Ricotta
Also known as:
af - Afrikaans: Ricotta
ar - Arabic: ريكوتا
az - Azerbaijani: Rikotta
be - Belarusian: Рыкота
bg - Bulgarian: Рикота
bo - Tibetan: རི་ཀོ་ཏ།
bs - Bosnian: Ricotta
ca - Catalan: Ricotta
cs - Czech: Ricotta
cv - Chuvash: Рикота
da - Danish: Ricotta
de - German: Ricotta
el - Greek: Ρικότα
en-simple - Simple English: Ricotta
eo - Esperanto: Rikoto
es - Spanish: Requesón
et - Estonian: Ricotta juust
eu - Basque: Ricotta
fa - Persian: ریکوتا
fi - Finnish: Ricotta
fr - French: Ricotta
fy - Western Frisian: Ricotta
gsw - Alemannic: Ricotta
he - Hebrew: ריקוטה
hr - Croatian: Ricotta
hy - Armenian: Ռիկոտա
id - Indonesian: Ricotta
is - Icelandic: Ricotta
it - Italian: Ricotta
ja - Japanese: リコッタ
jv - Javanese: Ricotta
ka - Georgian: რიკოტა
ko - Korean: 리코타
lmo - Lombard: Mascherpa
mk - Macedonian: Рикота
ms - Malay: Ricotta
nb - Norwegian Bokmål: Ricotta
nl - Dutch: Ricotta
nn - Norwegian Nynorsk: Ricotta
pl - Polish: Ricotta
pt - Portuguese: Ricota
ro - Romanian: Ricotta
ru - Russian: Рикотта
scn - Sicilian: Ricotta
sl - Slovenian: Rikota
sq - Albanian: Gjiza
sr - Serbian: Рикота
sv - Swedish: Ricotta
tr - Turkish: Ricotta
uk - Ukrainian: Рикота
uz - Uzbek: Rikota
vec - Venetian: Puìna
yue - Cantonese: 鄉村芝士
zh - Chinese: 里科塔奶酪
Category: cheese (cheese)
Cuisine: Italian
Associated cuisines: Italian
Area: Italy
Countries: Italy
Region: Southern Europe

This is a type of whey cheese made from sheep, cow, goat, or water buffalo milk whey left over from the production of other cheeses.

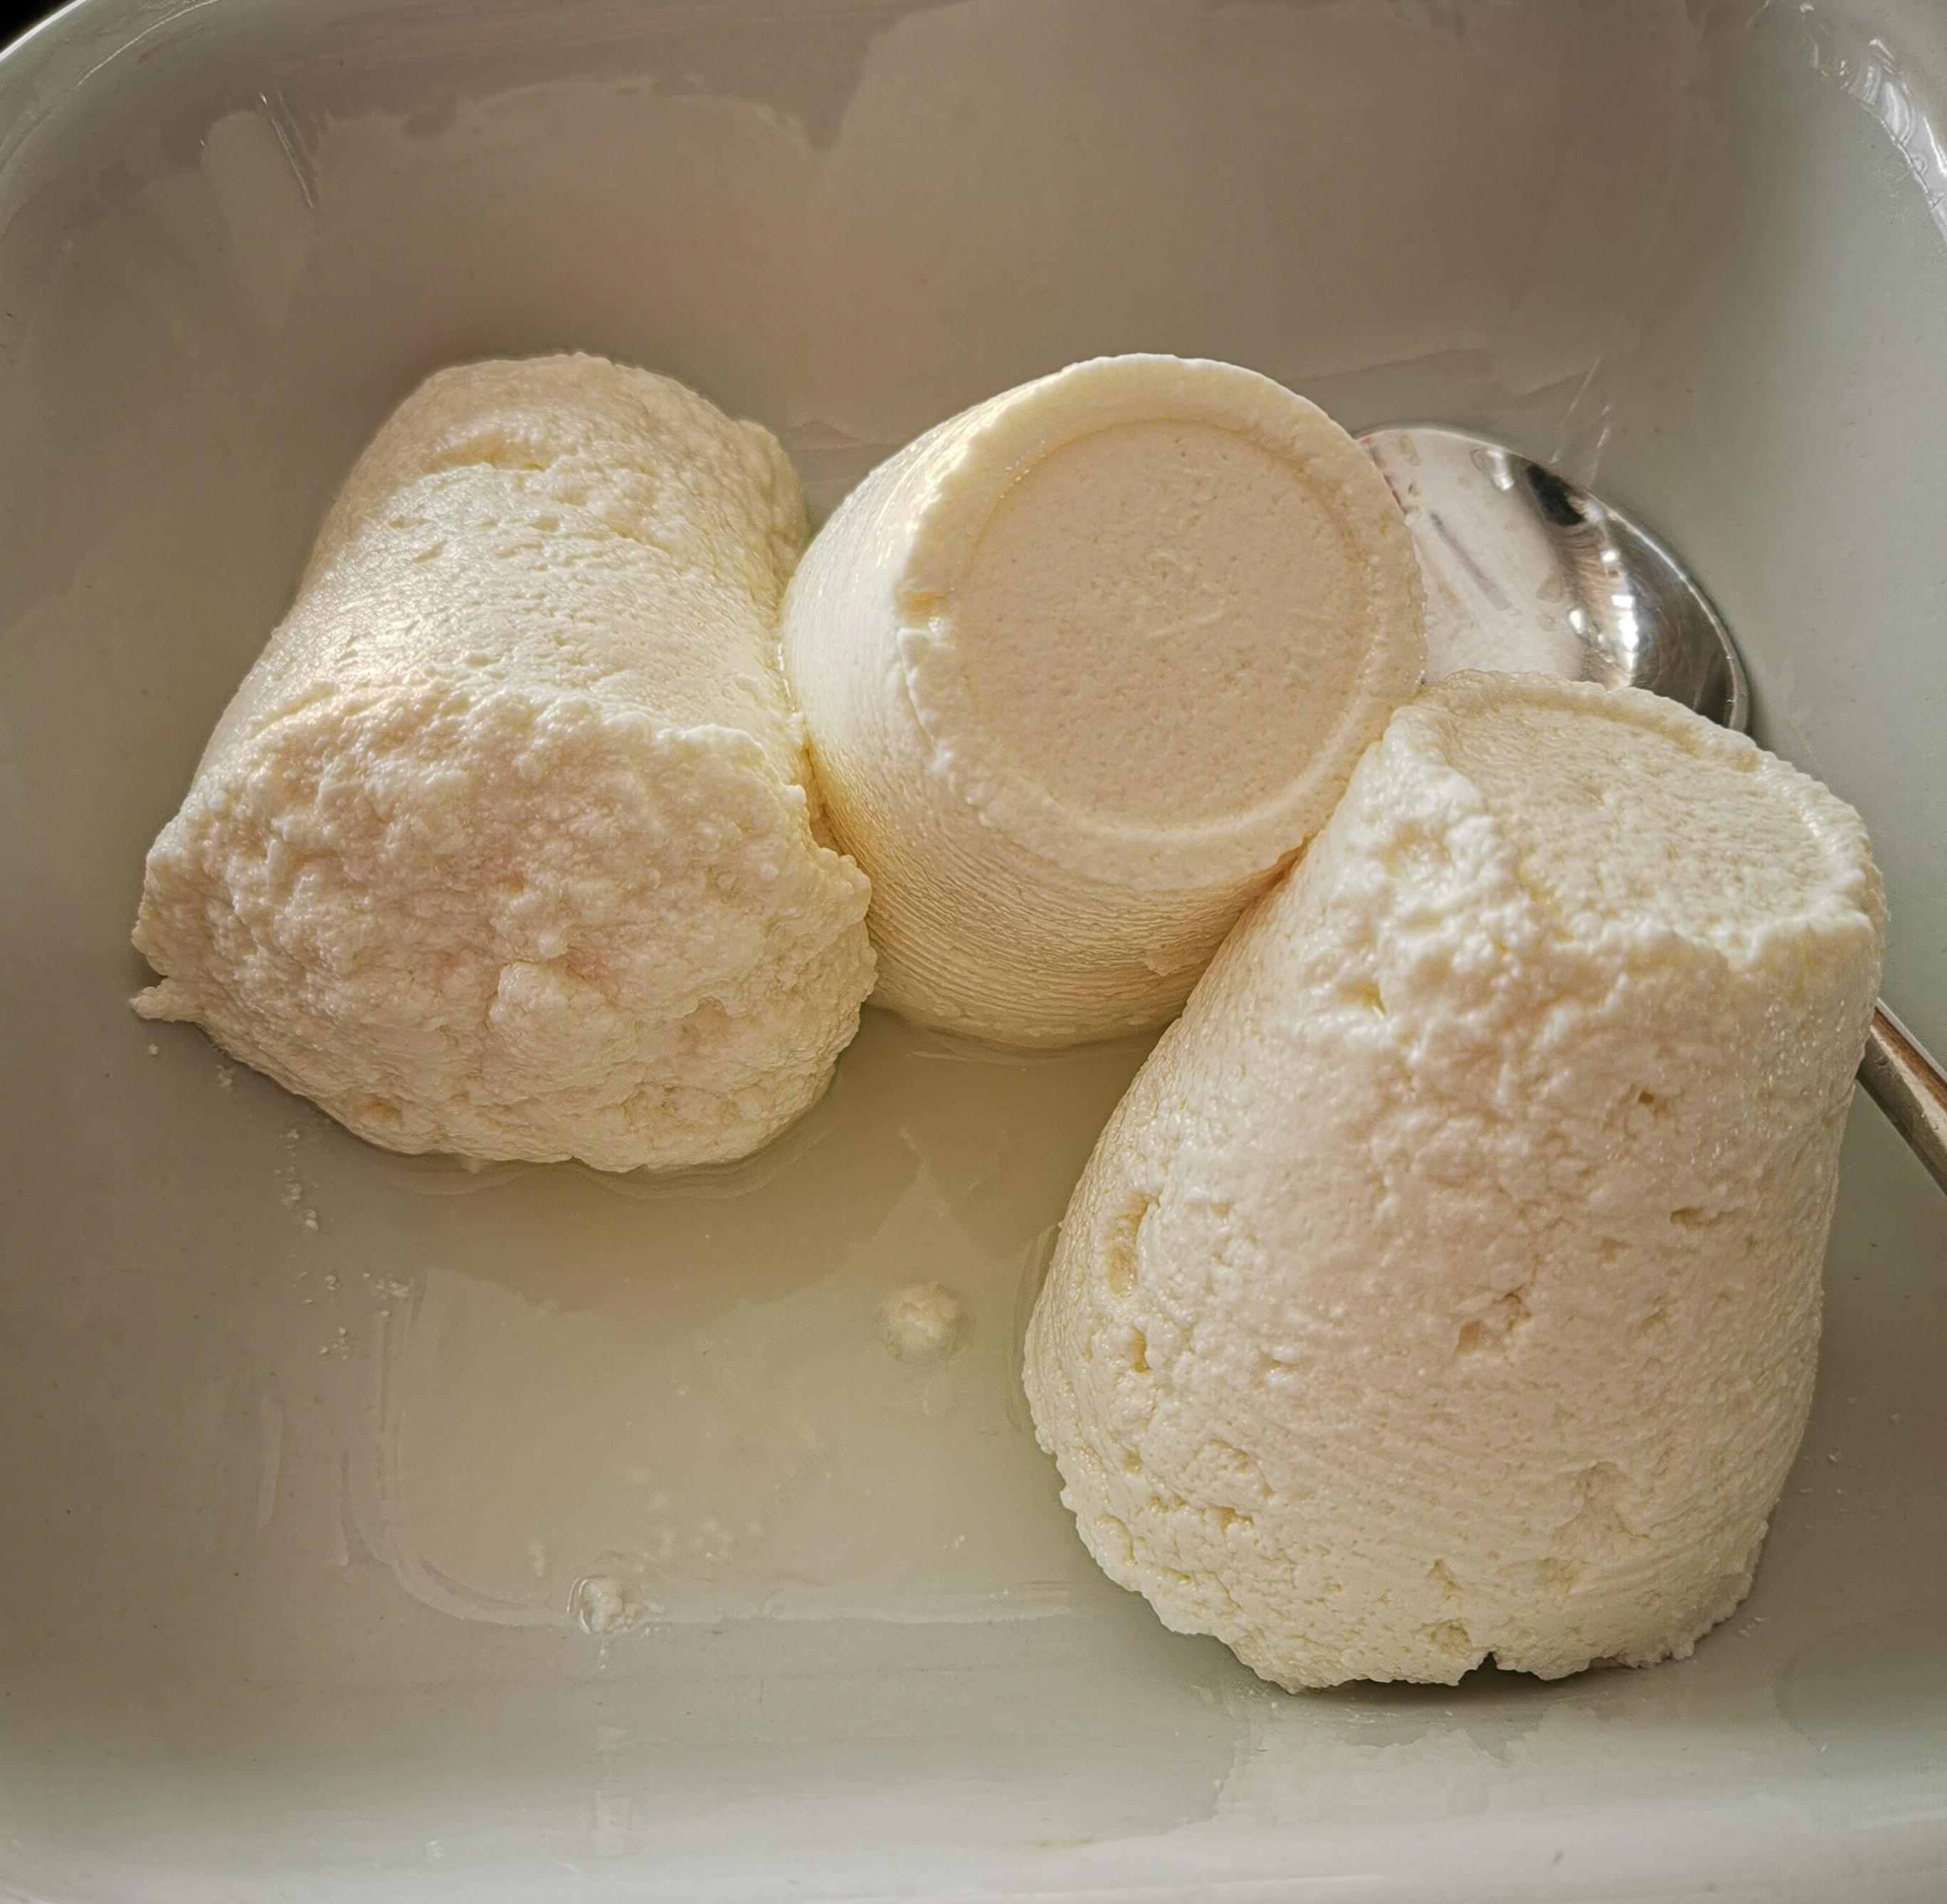
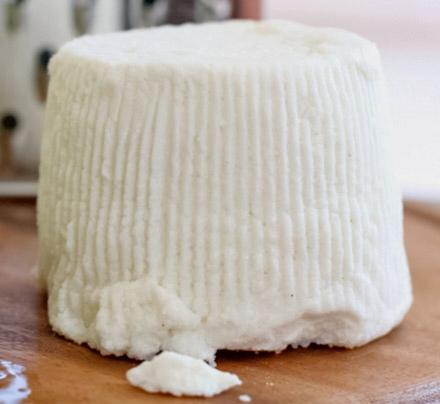
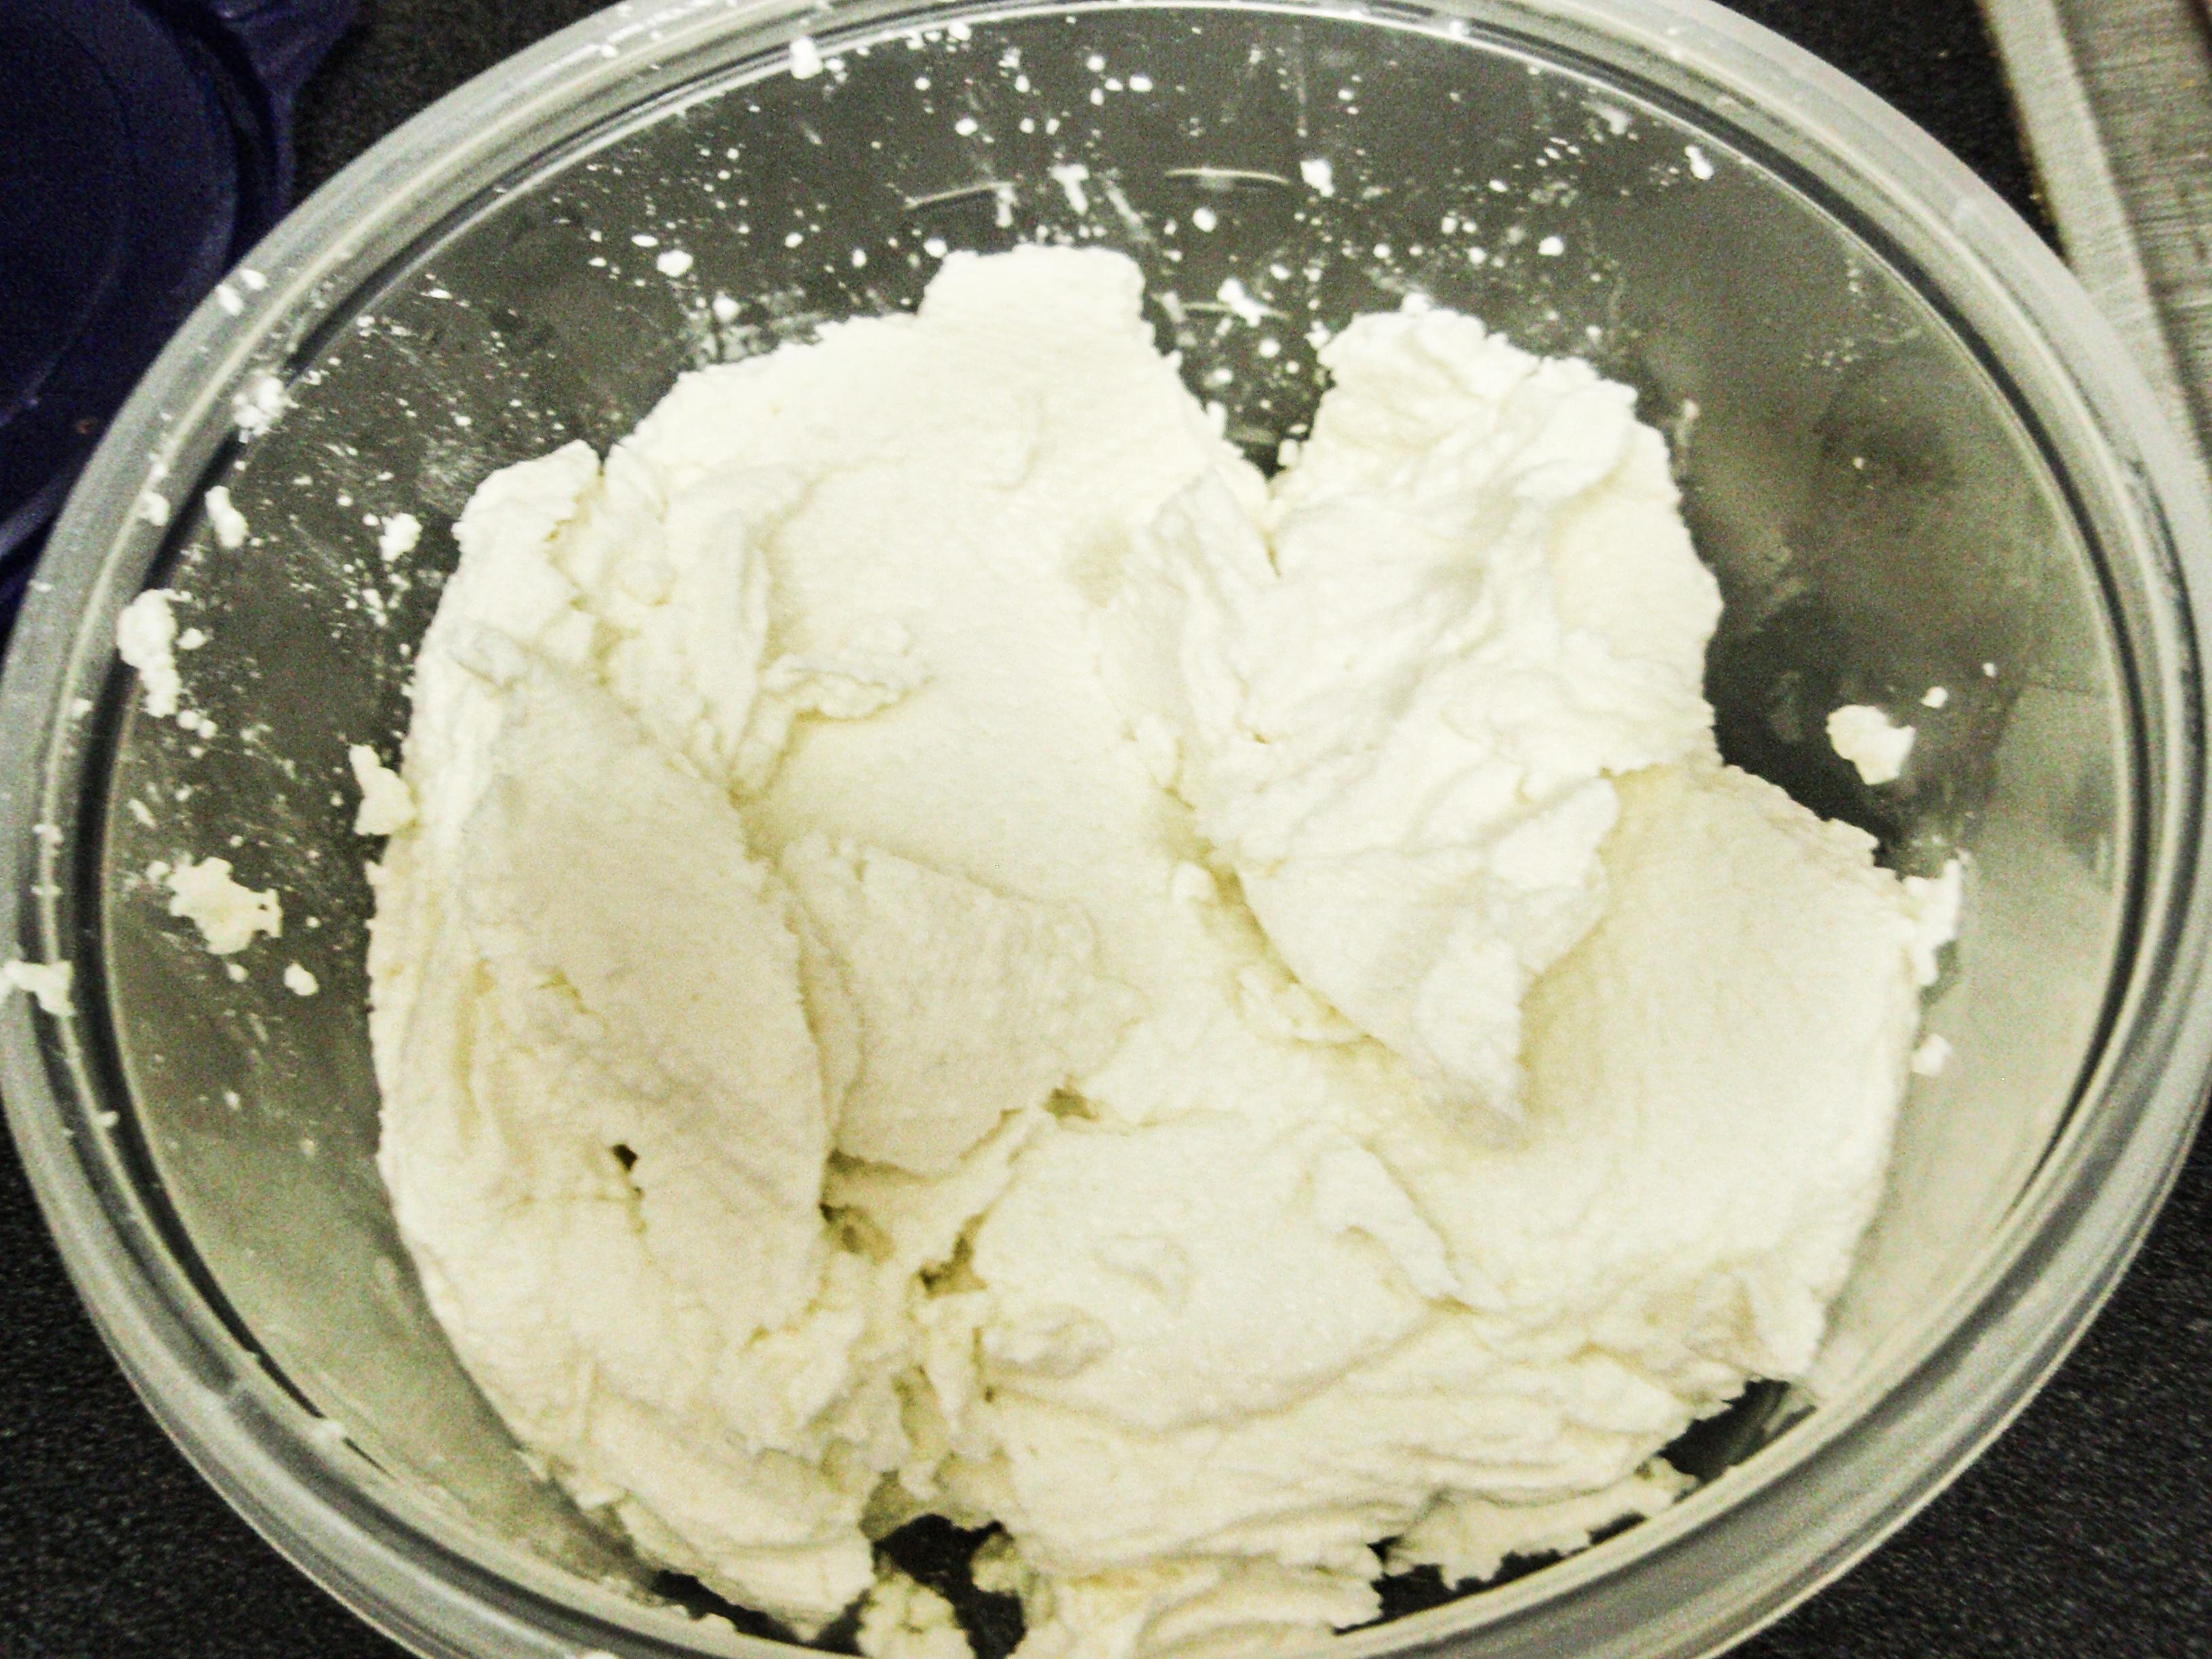
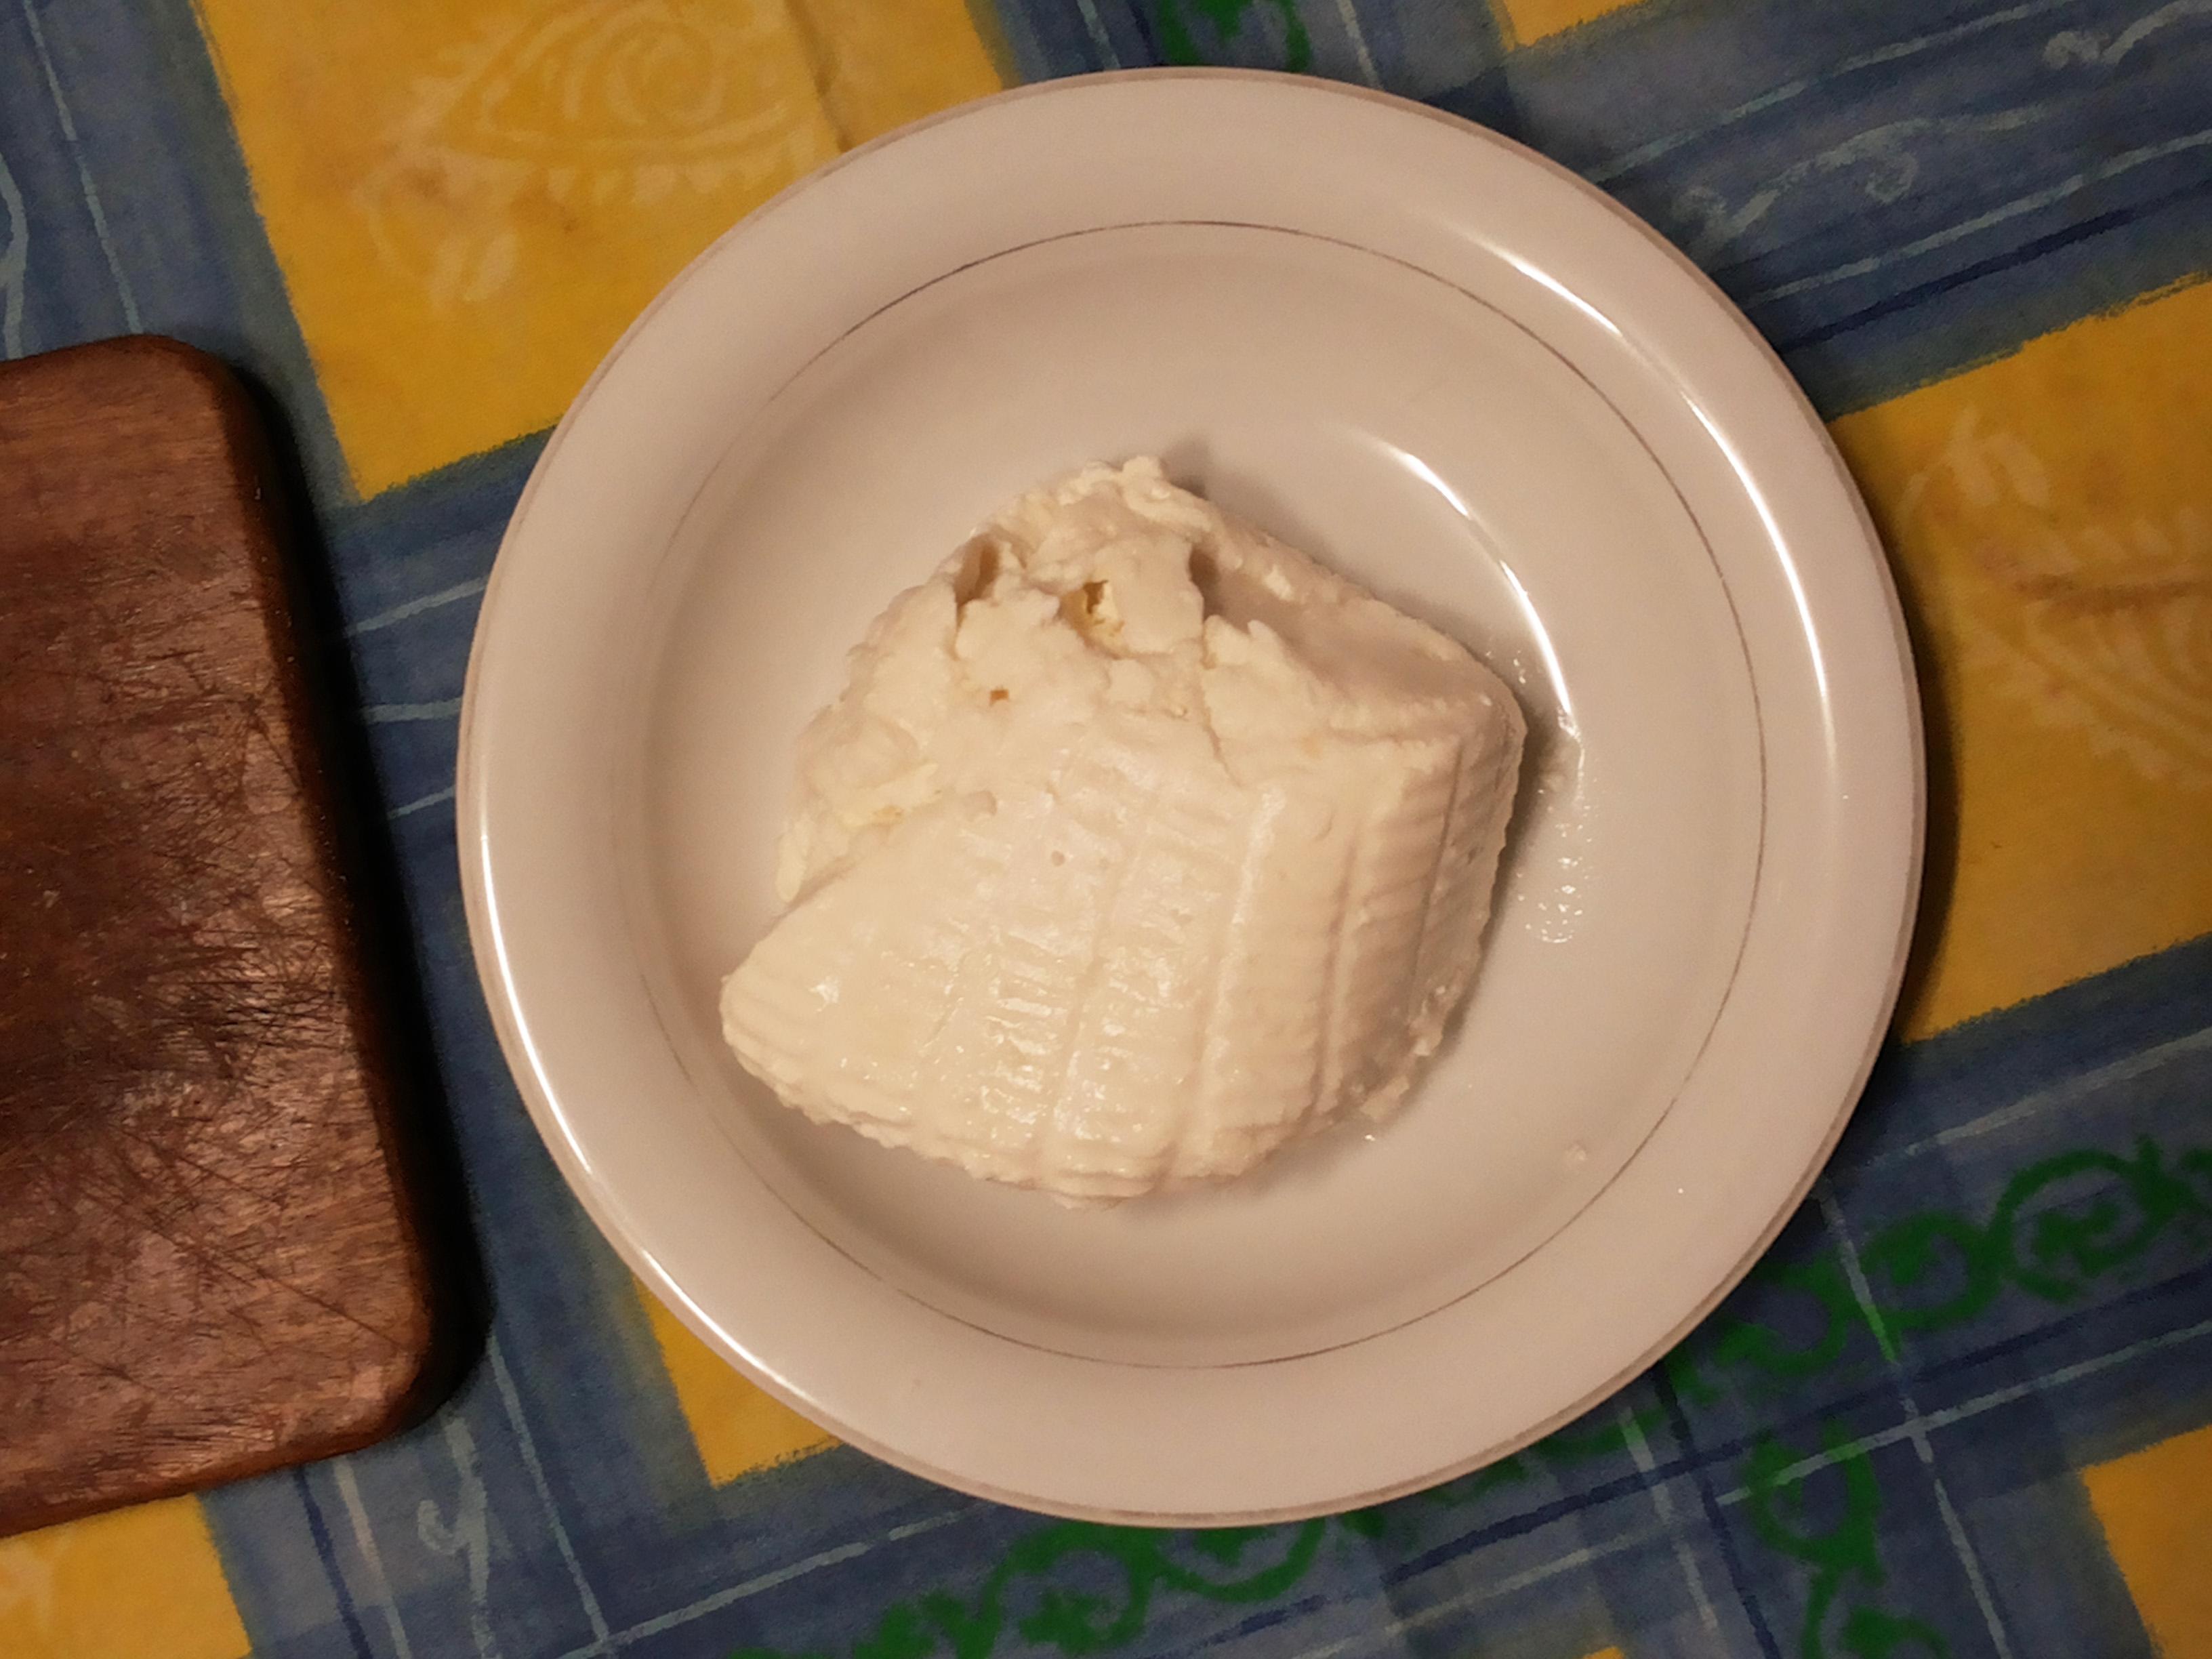